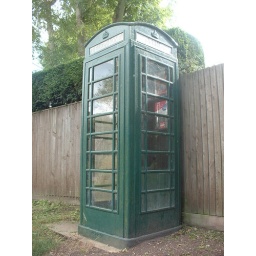
Green K6 telephone box in the village of West Dean, East Sussex. Very near to Seven Sisters Country Park.